Nimbin (chemical)

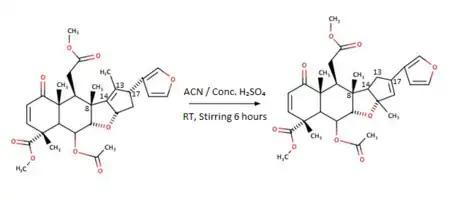

Some experimental parameters can have an impact on nimbin's extraction yield using this method. An increase in the pressure or of the carbon dioxide flow rate will increase the extraction yield. However, an increase in the temperature or of the average particle size of nimbin will decrease the extraction yield. If methanol is used as a co-solvent, an increase in its concentration will improve the extraction yield.